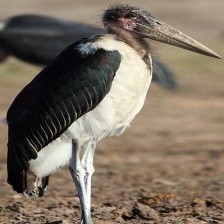
Species: MARABOU STORK
Scientific name: LEPTOPTILOS CRUMENIFER
ImageNet parent category: white_stork